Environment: real
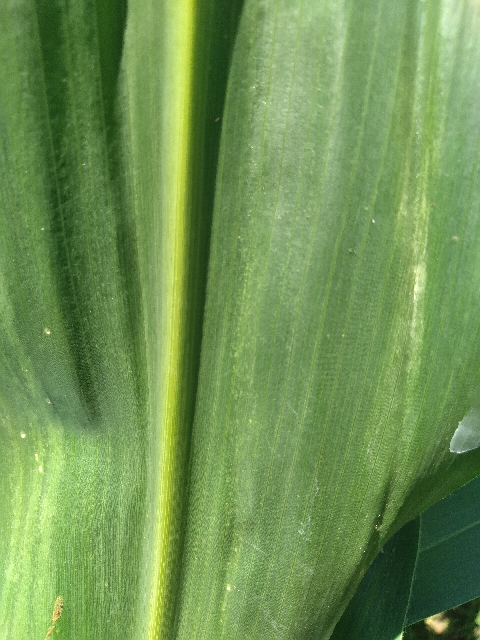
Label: lethal_necrosis